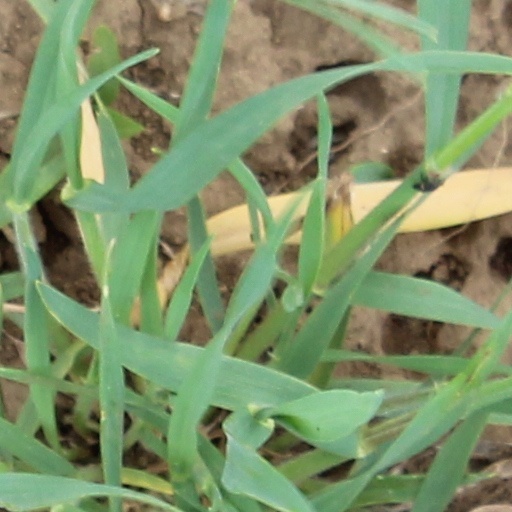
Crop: wheat